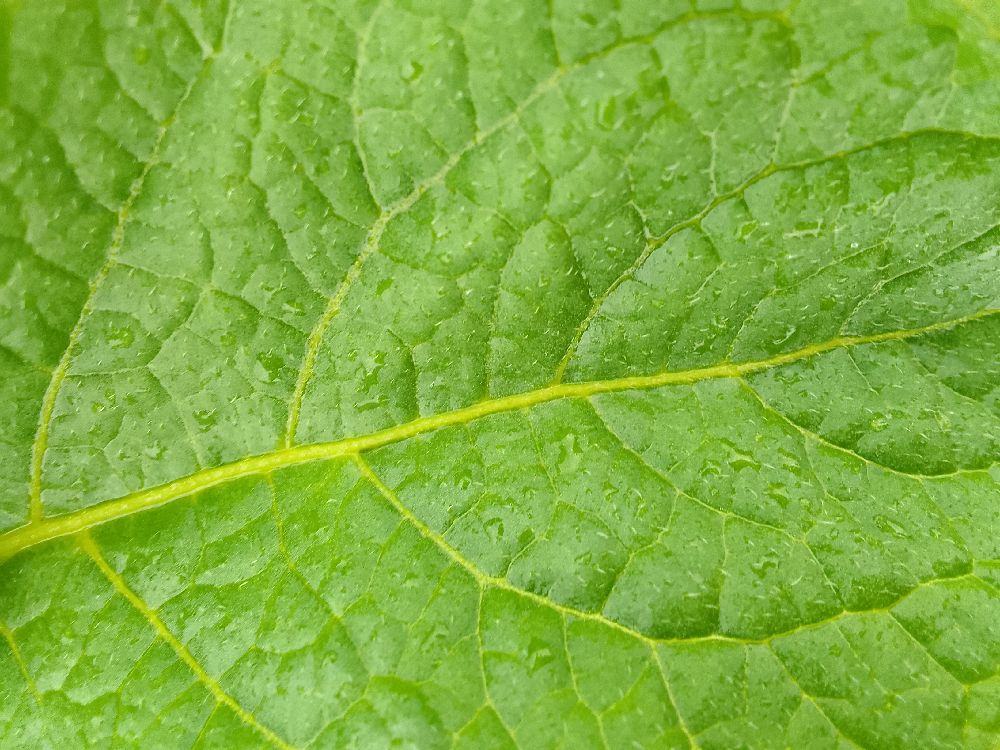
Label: Healthy